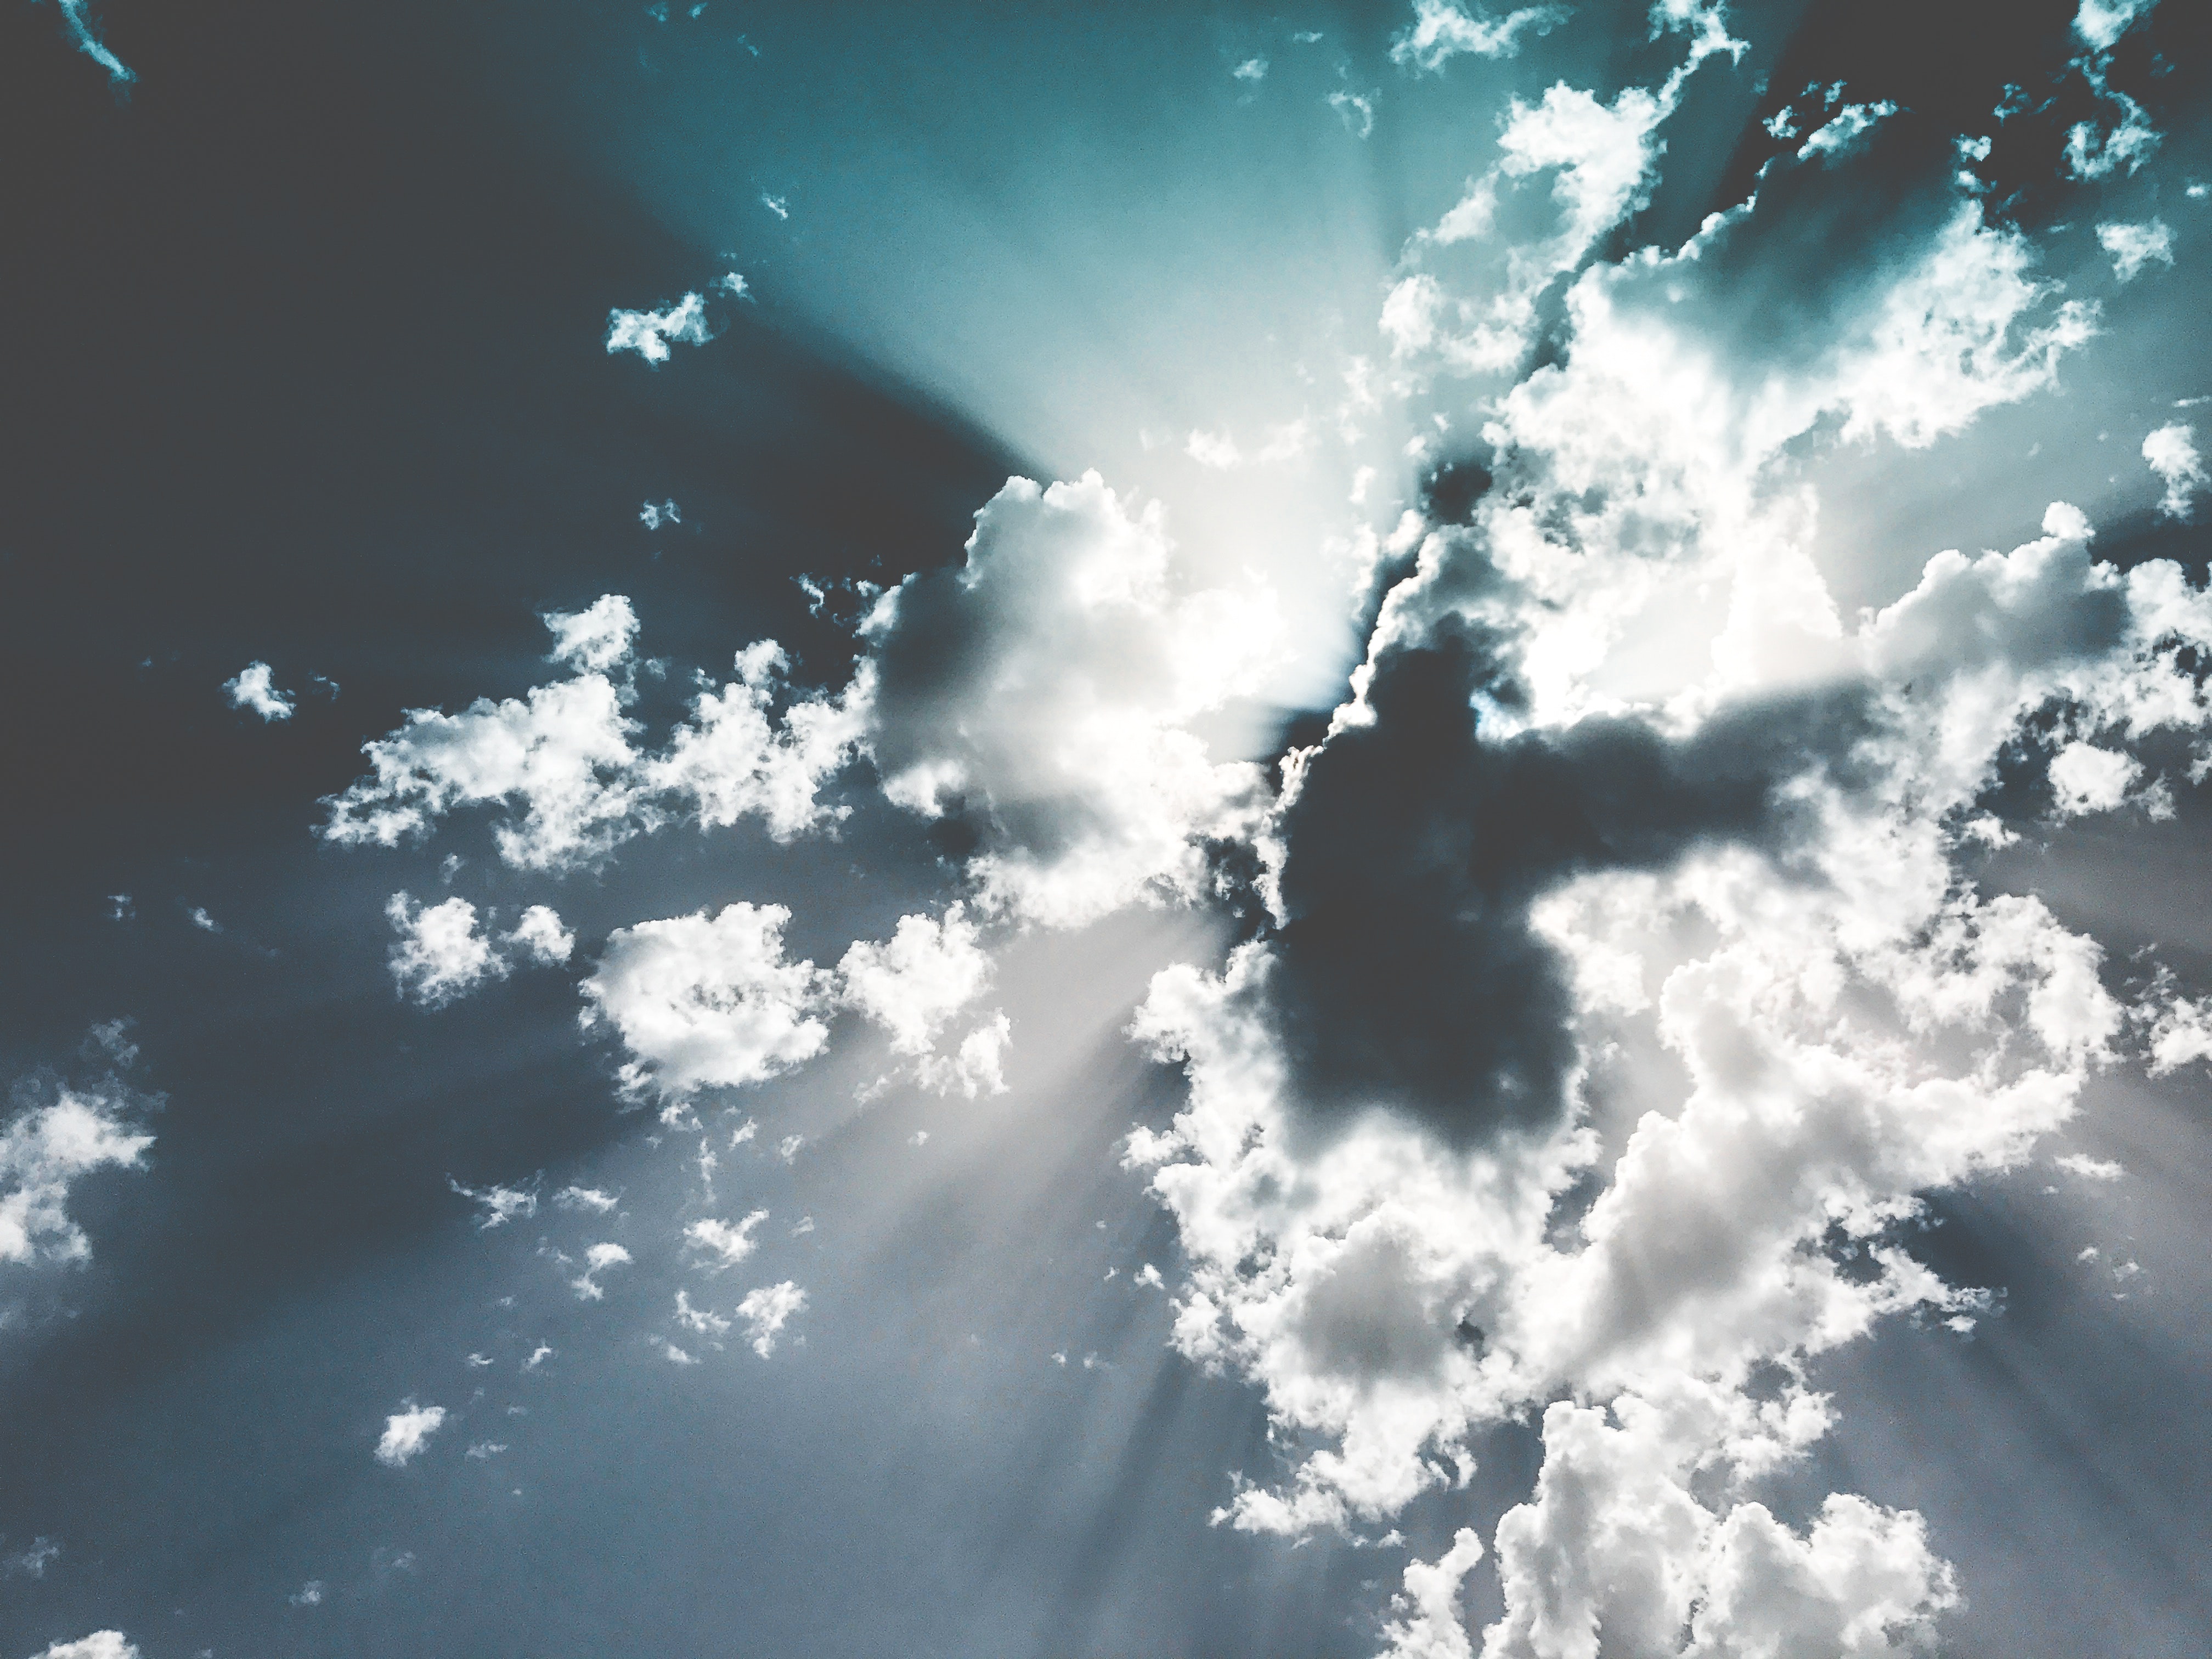
sky, cloud, daytime, blue, white, atmosphere, light, water, sunlight, cumulus, meteorological phenomenon, calm, space, tree, black and white, reflection, photography, branch, world, plant, pattern, sun, backlighting, lens flare